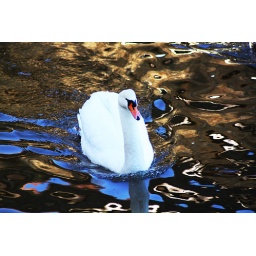
A swan on Rudgard Lake, near Leek. The sky was bright blue and provided the stunning reflections on the lake.